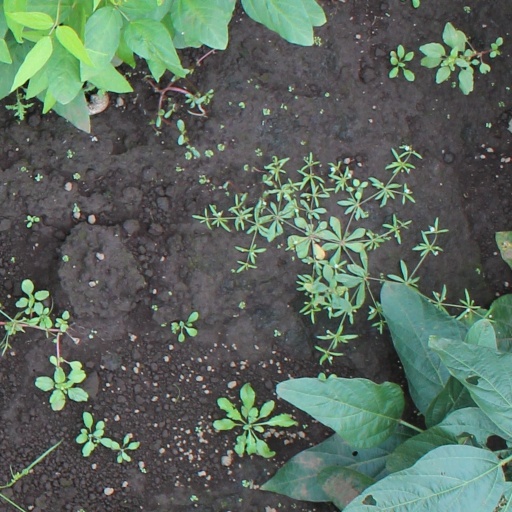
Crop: soybean